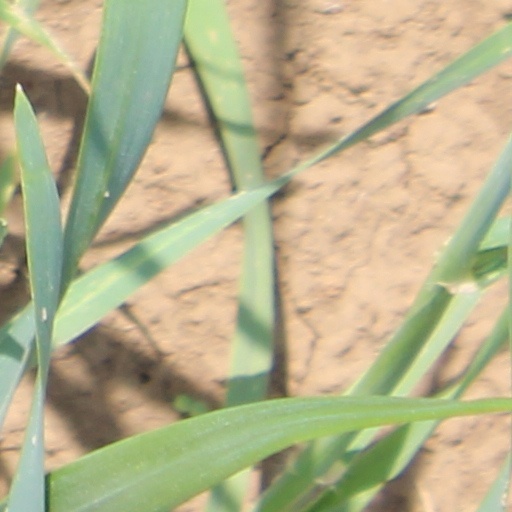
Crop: wheat